Aníbal Sánchez

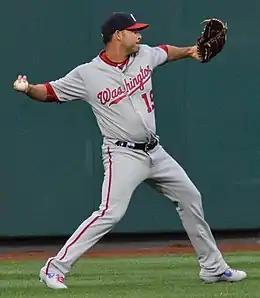
Sánchez with the Washington Nationals in 2019

Aníbal Alejandro Sánchez Jr. (born February 27, 1984) is a Venezuelan former professional baseball pitcher. He made his Major League Baseball (MLB) debut in 2006 with the Florida Marlins and also played for the Detroit Tigers, Atlanta Braves, and Washington Nationals. On September 6, 2006, in his 13th career Major League start, Sánchez pitched a no-hitter against the Arizona Diamondbacks.